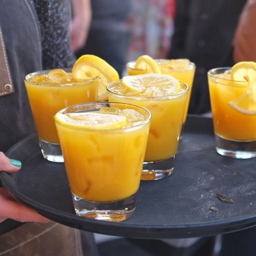
can offer this cocktail , invented by a robot to adults !